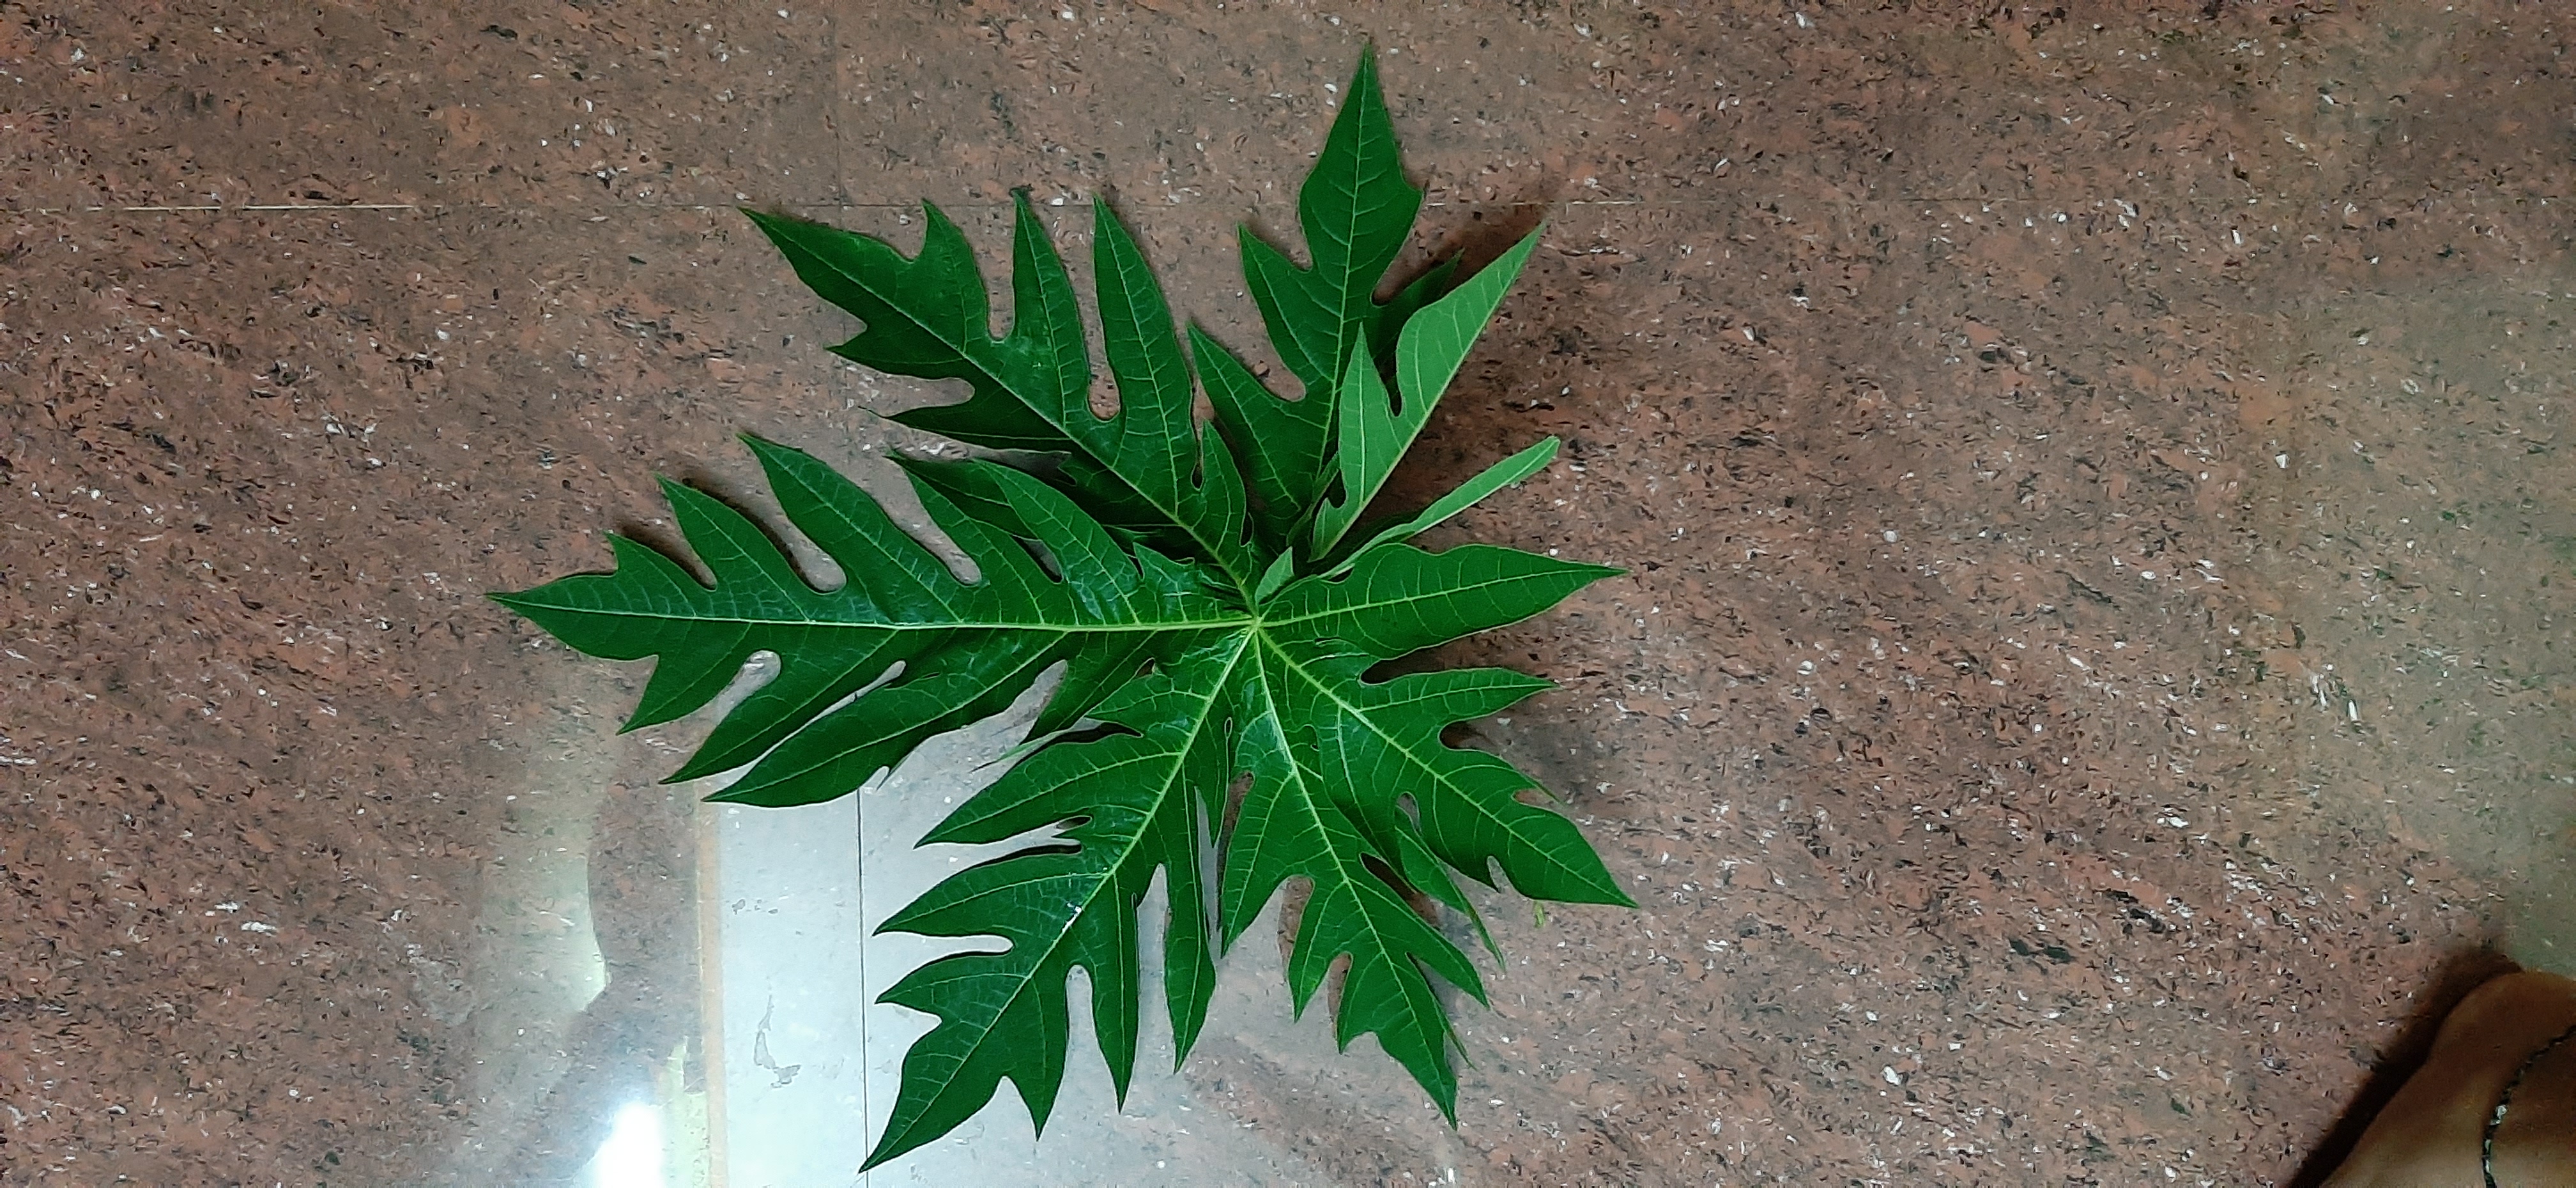
Plant: Papaya